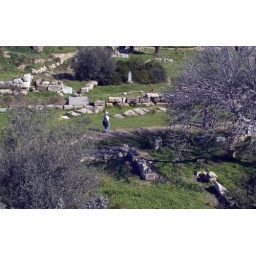
Man walking at the iera odos street inside of the archaeological site and museum of keramikos in athens greece